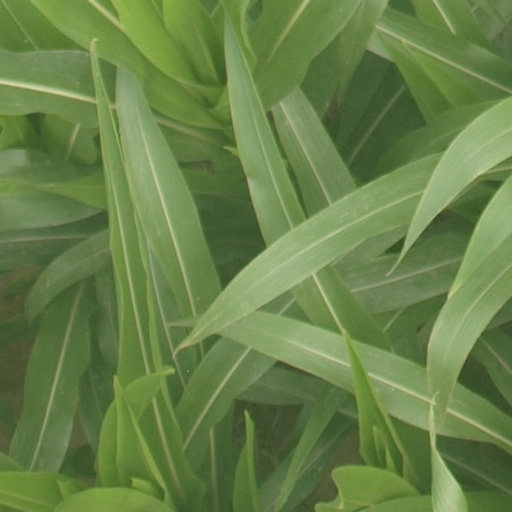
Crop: maize; corn